Austin Austin

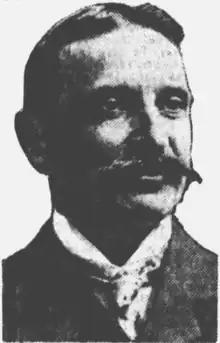
A. A. Austin.

Austin was born in Winchelsea to pioneer grazier Thomas Austin and Elizabeth Phillips Harding. He came from a political family: his brother Edwin Henry Austin, cousin Sidney Austin, nephew Edward Arthur Austin and grandson Thomas Leslie Austin were all members of the Victorian Parliament. He attended Geelong Grammar School and the University of Melbourne before becoming a grazier, mostly around Elaine. On 29 August 1892 he married Winifred Cameron, with whom he had five children.